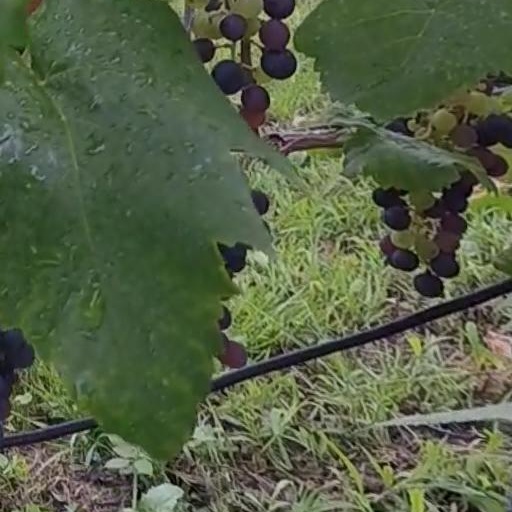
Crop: grape